Drew Carey

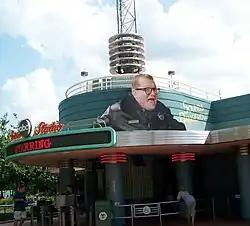
Entrance to "Sounds Dangerous!" at Disney's Hollywood Studios

Carey began appearing in commercials for restaurants in the late 1990s in Canada with The Great Root Bear, but his two-year contract with A&W Food Services of Canada was cut short in November 1998 after an episode of "The Drew Carey Show" featured McDonald's. As a result of his dismissal, Carey sued A&W for compensation.